Olha Kotovska

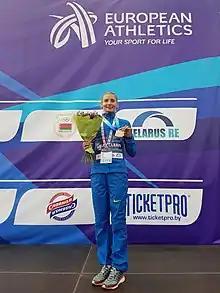

Olha Kotovska (born 5 December 1983) is a Ukrainian long-distance runner who specialises in the marathon. She competed in the women's marathon event at the 2016 Summer Olympics.